2013 Africa Cup of Nations

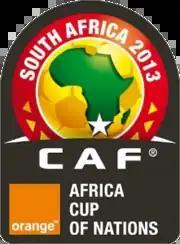
Tournament logo

The 2013 Africa Cup of Nations, also known as the Orange Africa Cup of Nations South Africa 2013 for sponsorship reasons, held from 19 January to 10 February 2013, was the 29th Africa Cup of Nations, the football championship of Africa organized by the Confederation of African Football (CAF). Starting from this edition, the tournament was switched to being held in odd-numbered years instead of even-numbered years so that it does not clash with the FIFA World Cup. This edition was therefore the first to be held in an odd numbered year since 1965.